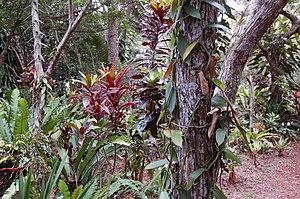
L'économie de la Nouvelle-Calédonie repose sur trois piliers :